Studland

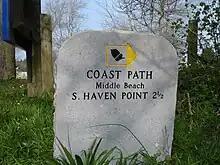
South West Coast Path stone sign near Studland

The final stage of the South West Coast Path (if walked in the conventional anti-clockwise direction, starting at Minehead, Somerset) follows Studland Bay and ends at South Haven Point, where a sculpture marks the end.